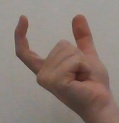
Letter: nun